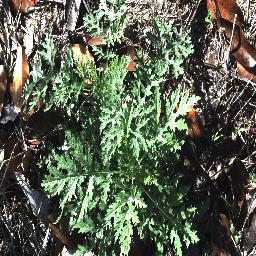
Label: parthenium